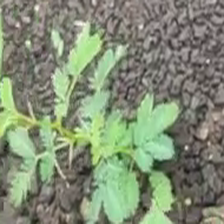
Weed species: Dwarf_cassia_(Chamaecrista pumila)